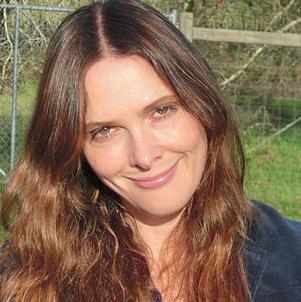
Age: 34